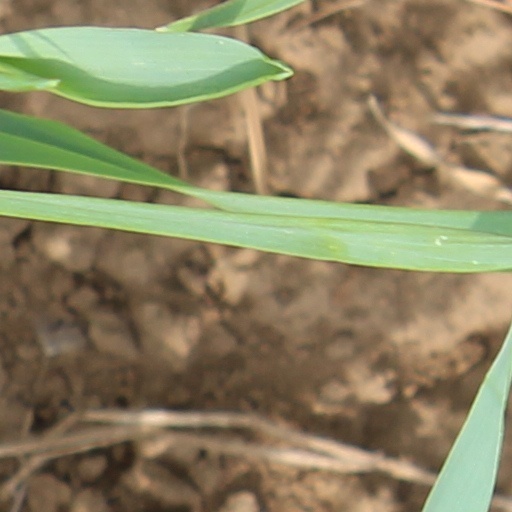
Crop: wheat